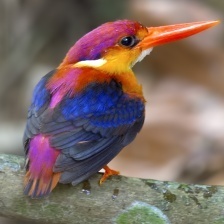
Species: RUFOUS KINGFISHER
Scientific name: CHLOROCERYLE INDA